Atalaya Castle (Spain)

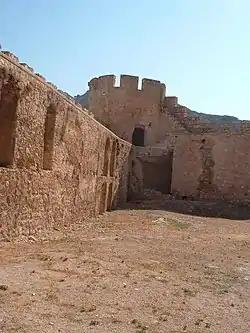
Central square of the castle.

During the Revolt of the Brotherhoods (1519–1523), viceroy Diego Mendoza took refuge in the fortress after his defeat at Gandía, and from here set out the troops which restored the royal power in Spain. During the War of Spanish Succession (1701–1713), 50 Bourbon loyalist troops sustained a siege of 8 days from the biggest part of the Austrian army. The castle was abandoned after the loot perpetrated by the French Marshal Suchet in the course of the Peninsular War (early 19th century). A first restoration was carried out in 1958. The castle is now in good conditions and is the centre of the yearly Moros y Cristianos festival.